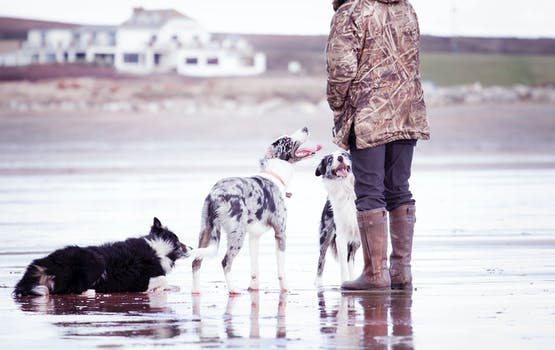
Label: No Watermark